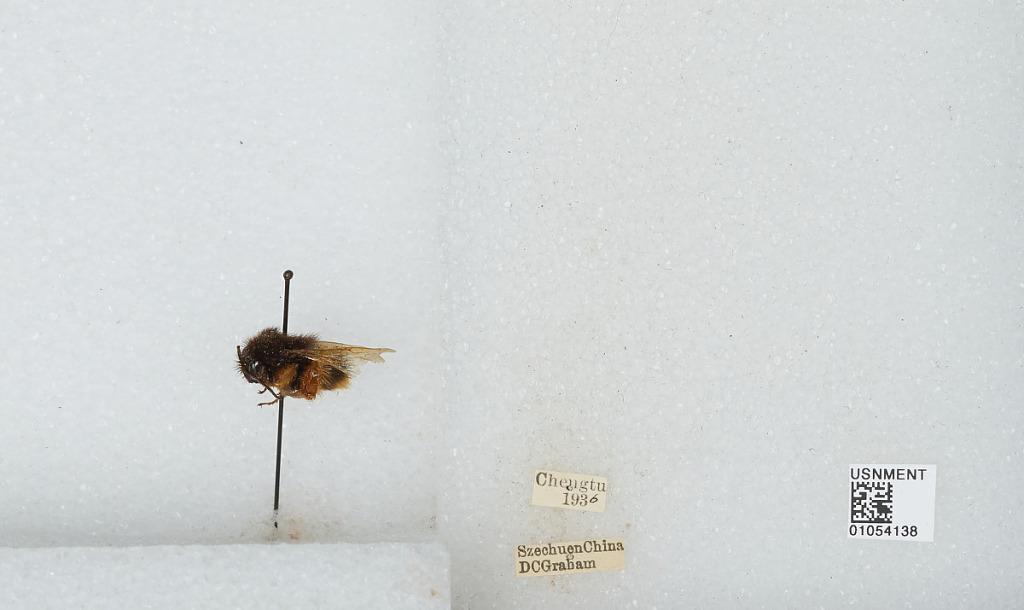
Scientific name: Bombus sp.
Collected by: D. Graham
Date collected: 1936--
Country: China
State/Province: Sichuan
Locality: Chengdu
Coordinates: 30.6586, 104.065